Infrared heater

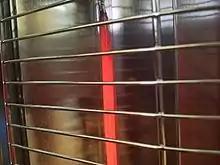
Carbon Fiber Heater

Carbon heaters use a carbon fiber heating element capable of producing long, medium and short wave far infrared heat. They need to be accurately specified for the spaces to be heated.